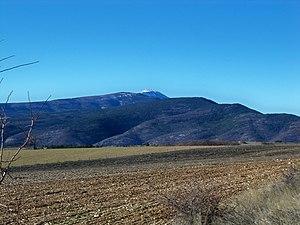
Mont Ventoux vue du Chateau de la Gabelle (Ferrassières)